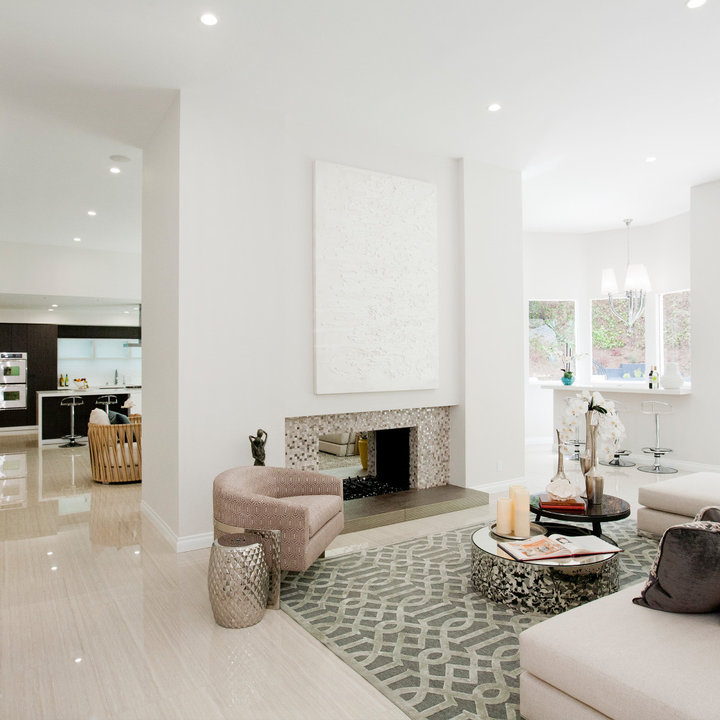
Style: Glamour